Chinese temples in Kolkata

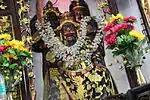
The divinity Guan Di enshrined in the Toong On Church of Kolkata, India.

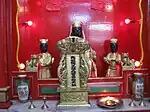
Tablet dedicated to Lu Pan and Deities enshrined in the Nam Soon Church of Kolkata, India.

Chinese temples are associations (會館) and sites of worship of Chinese folk religion and Chinese Buddhism for the Chinese community in Kolkata. Kolkata has a significant population of Indian nationals of Chinese ethnic origin (immigrants and their descendants that emigrated from China starting in the late 18th century to work at the Kolkata port as well as the Chennai port). Unofficial estimates puts the population of Indian nationals of Chinese-origin in Kolkata anywhere from 5,000 to 200,000, most of whom live in or near Tangra. The Chinese brought with them their culture. At least eight of the Chinese temples are located in the old Chinatown around Tiretta Bazar in Central Kolkata.